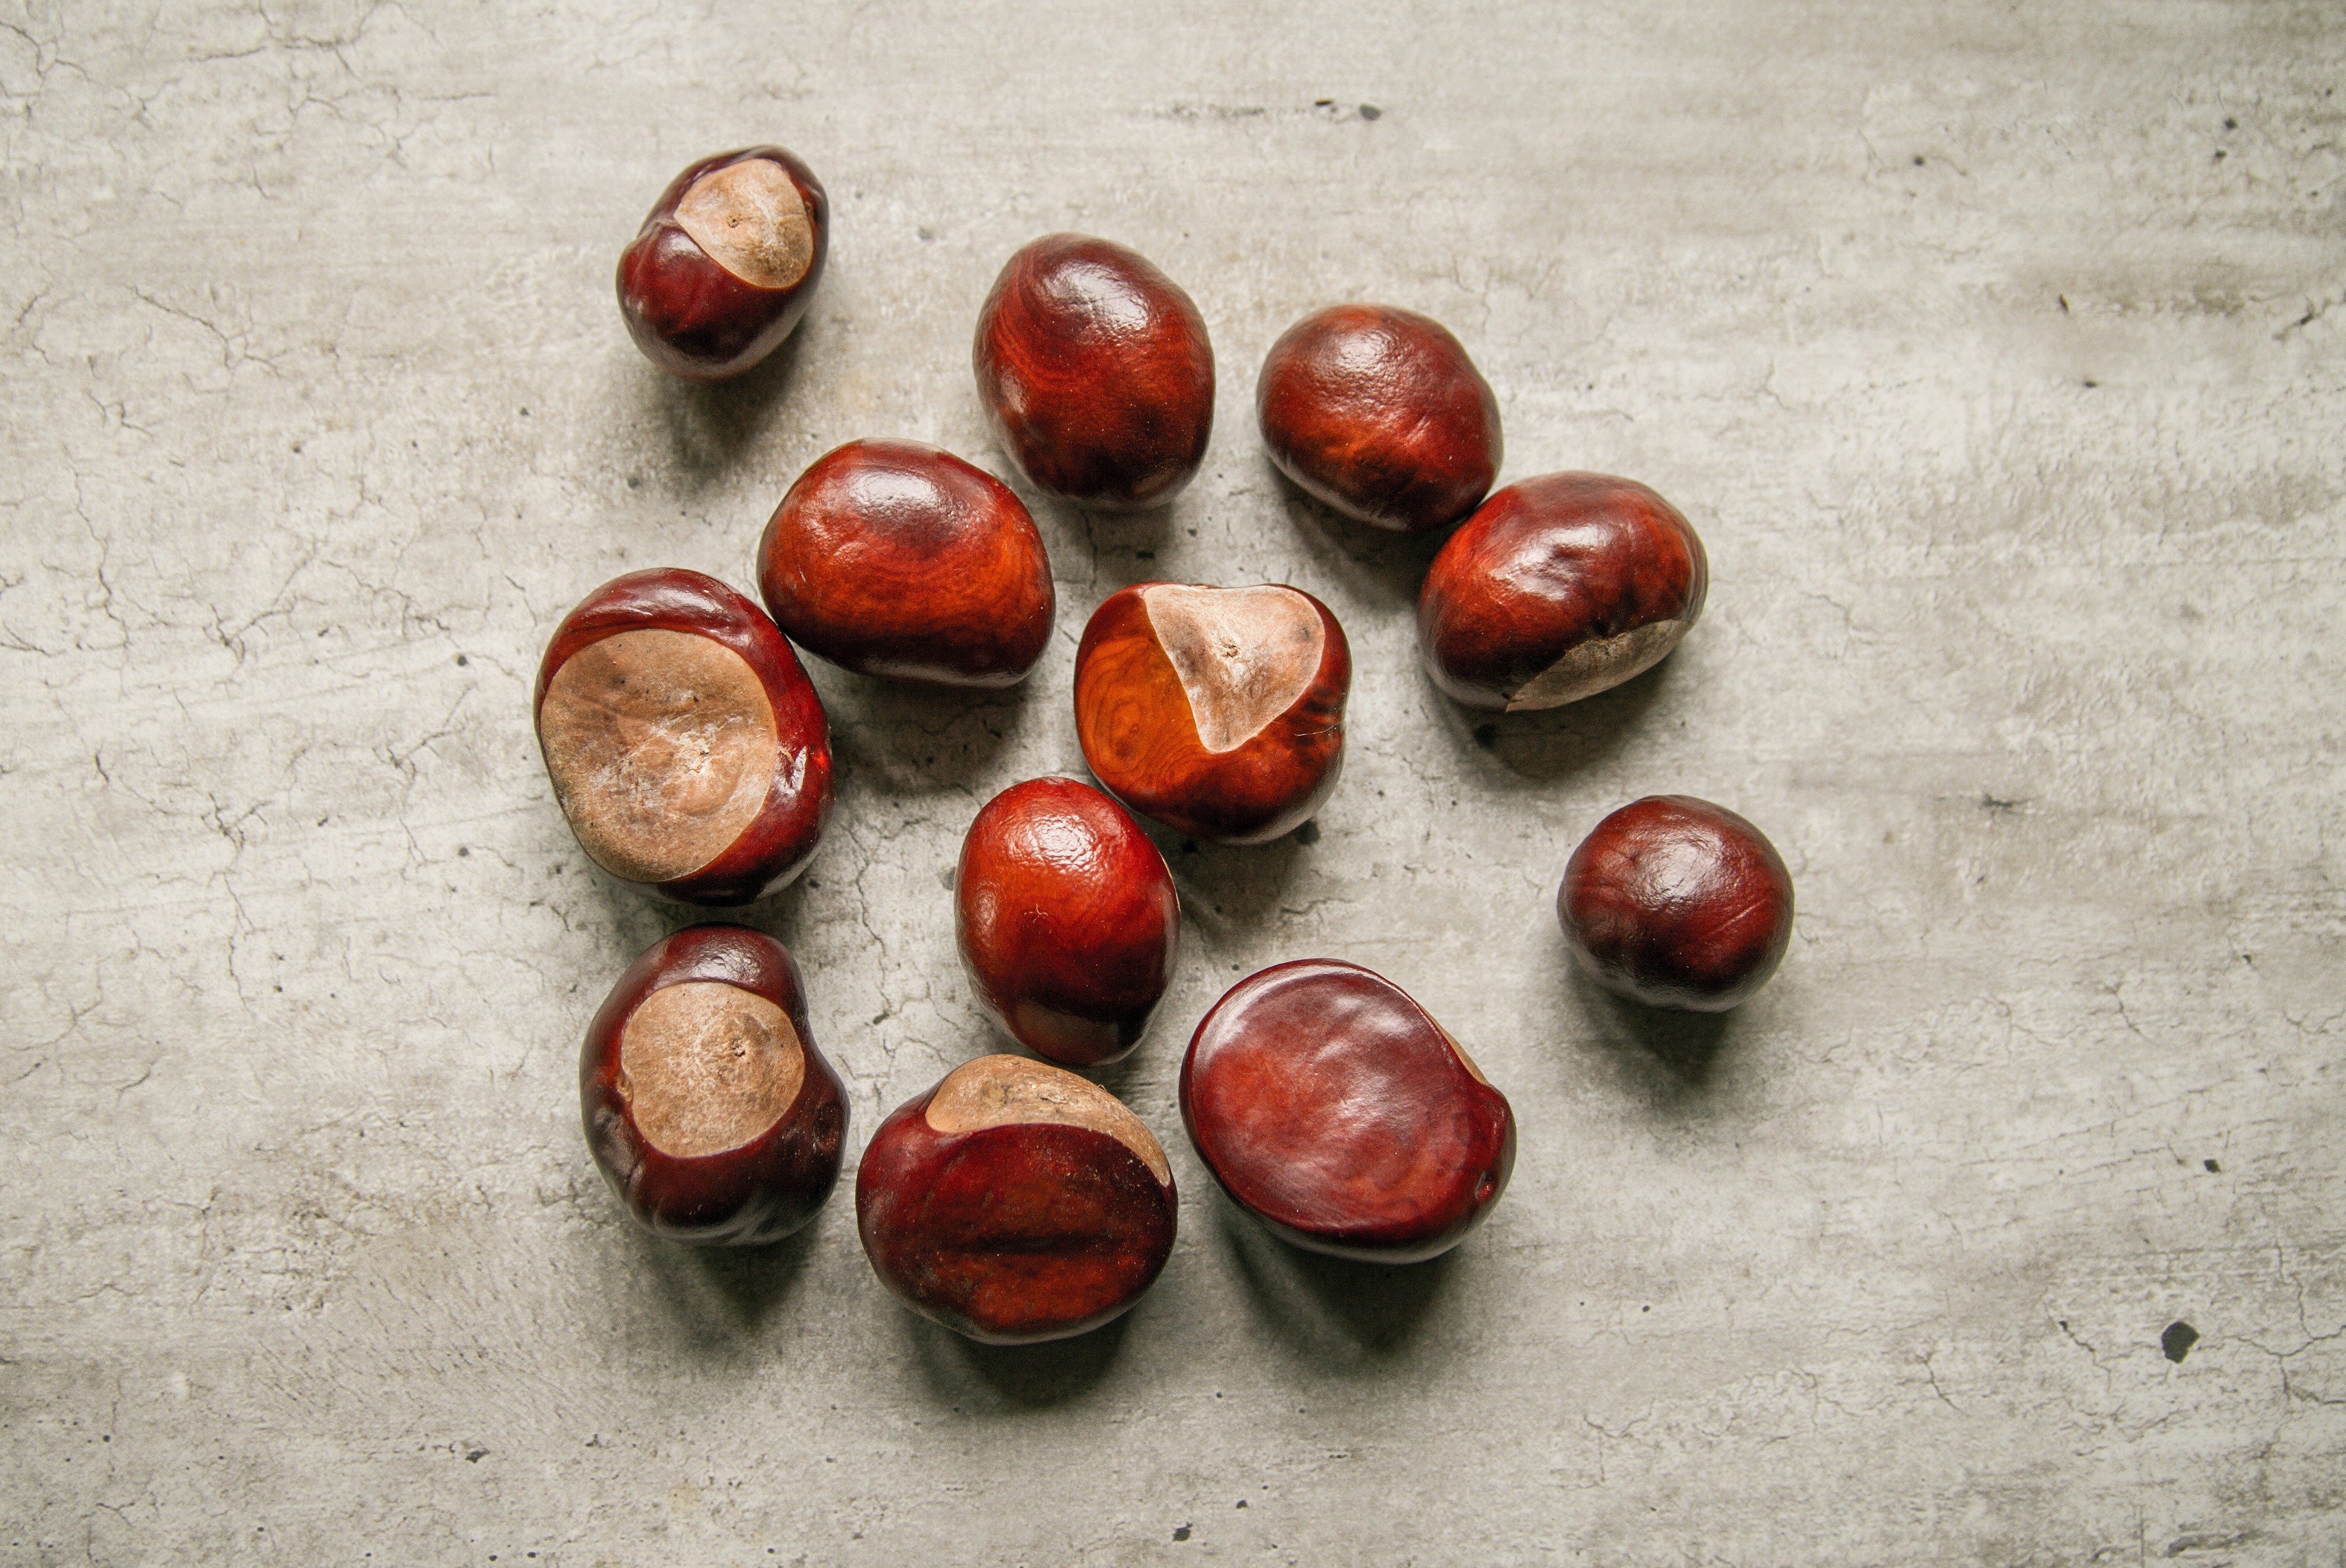
nature, fruit, fall, food, red, produce, natural, autumn, fresh, brown, bead, plants, jewellery, nuts, hedgehog, seasonal, raw, figures, shiny, chestnuts, nutshell, chestnut, organic, fashion accessory